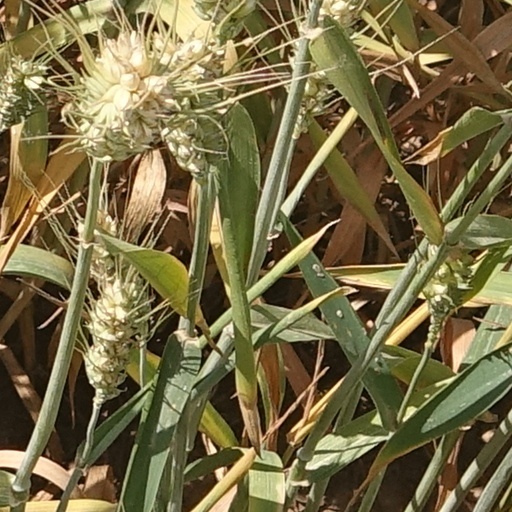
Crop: wheat